Pearl millet

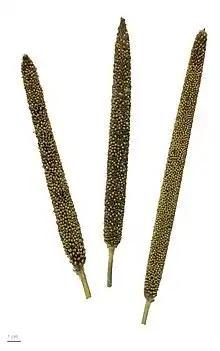
Three fruiting heads

Pearl millet has ovoid grains of length, the largest kernels of all varieties of millet (not including sorghum). These can be nearly white, pale yellow, brown, grey, slate blue or purple. The 1000-seed weight can be anything from 2.5 to 14 g with a mean of 8 g.